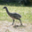
Label: bird